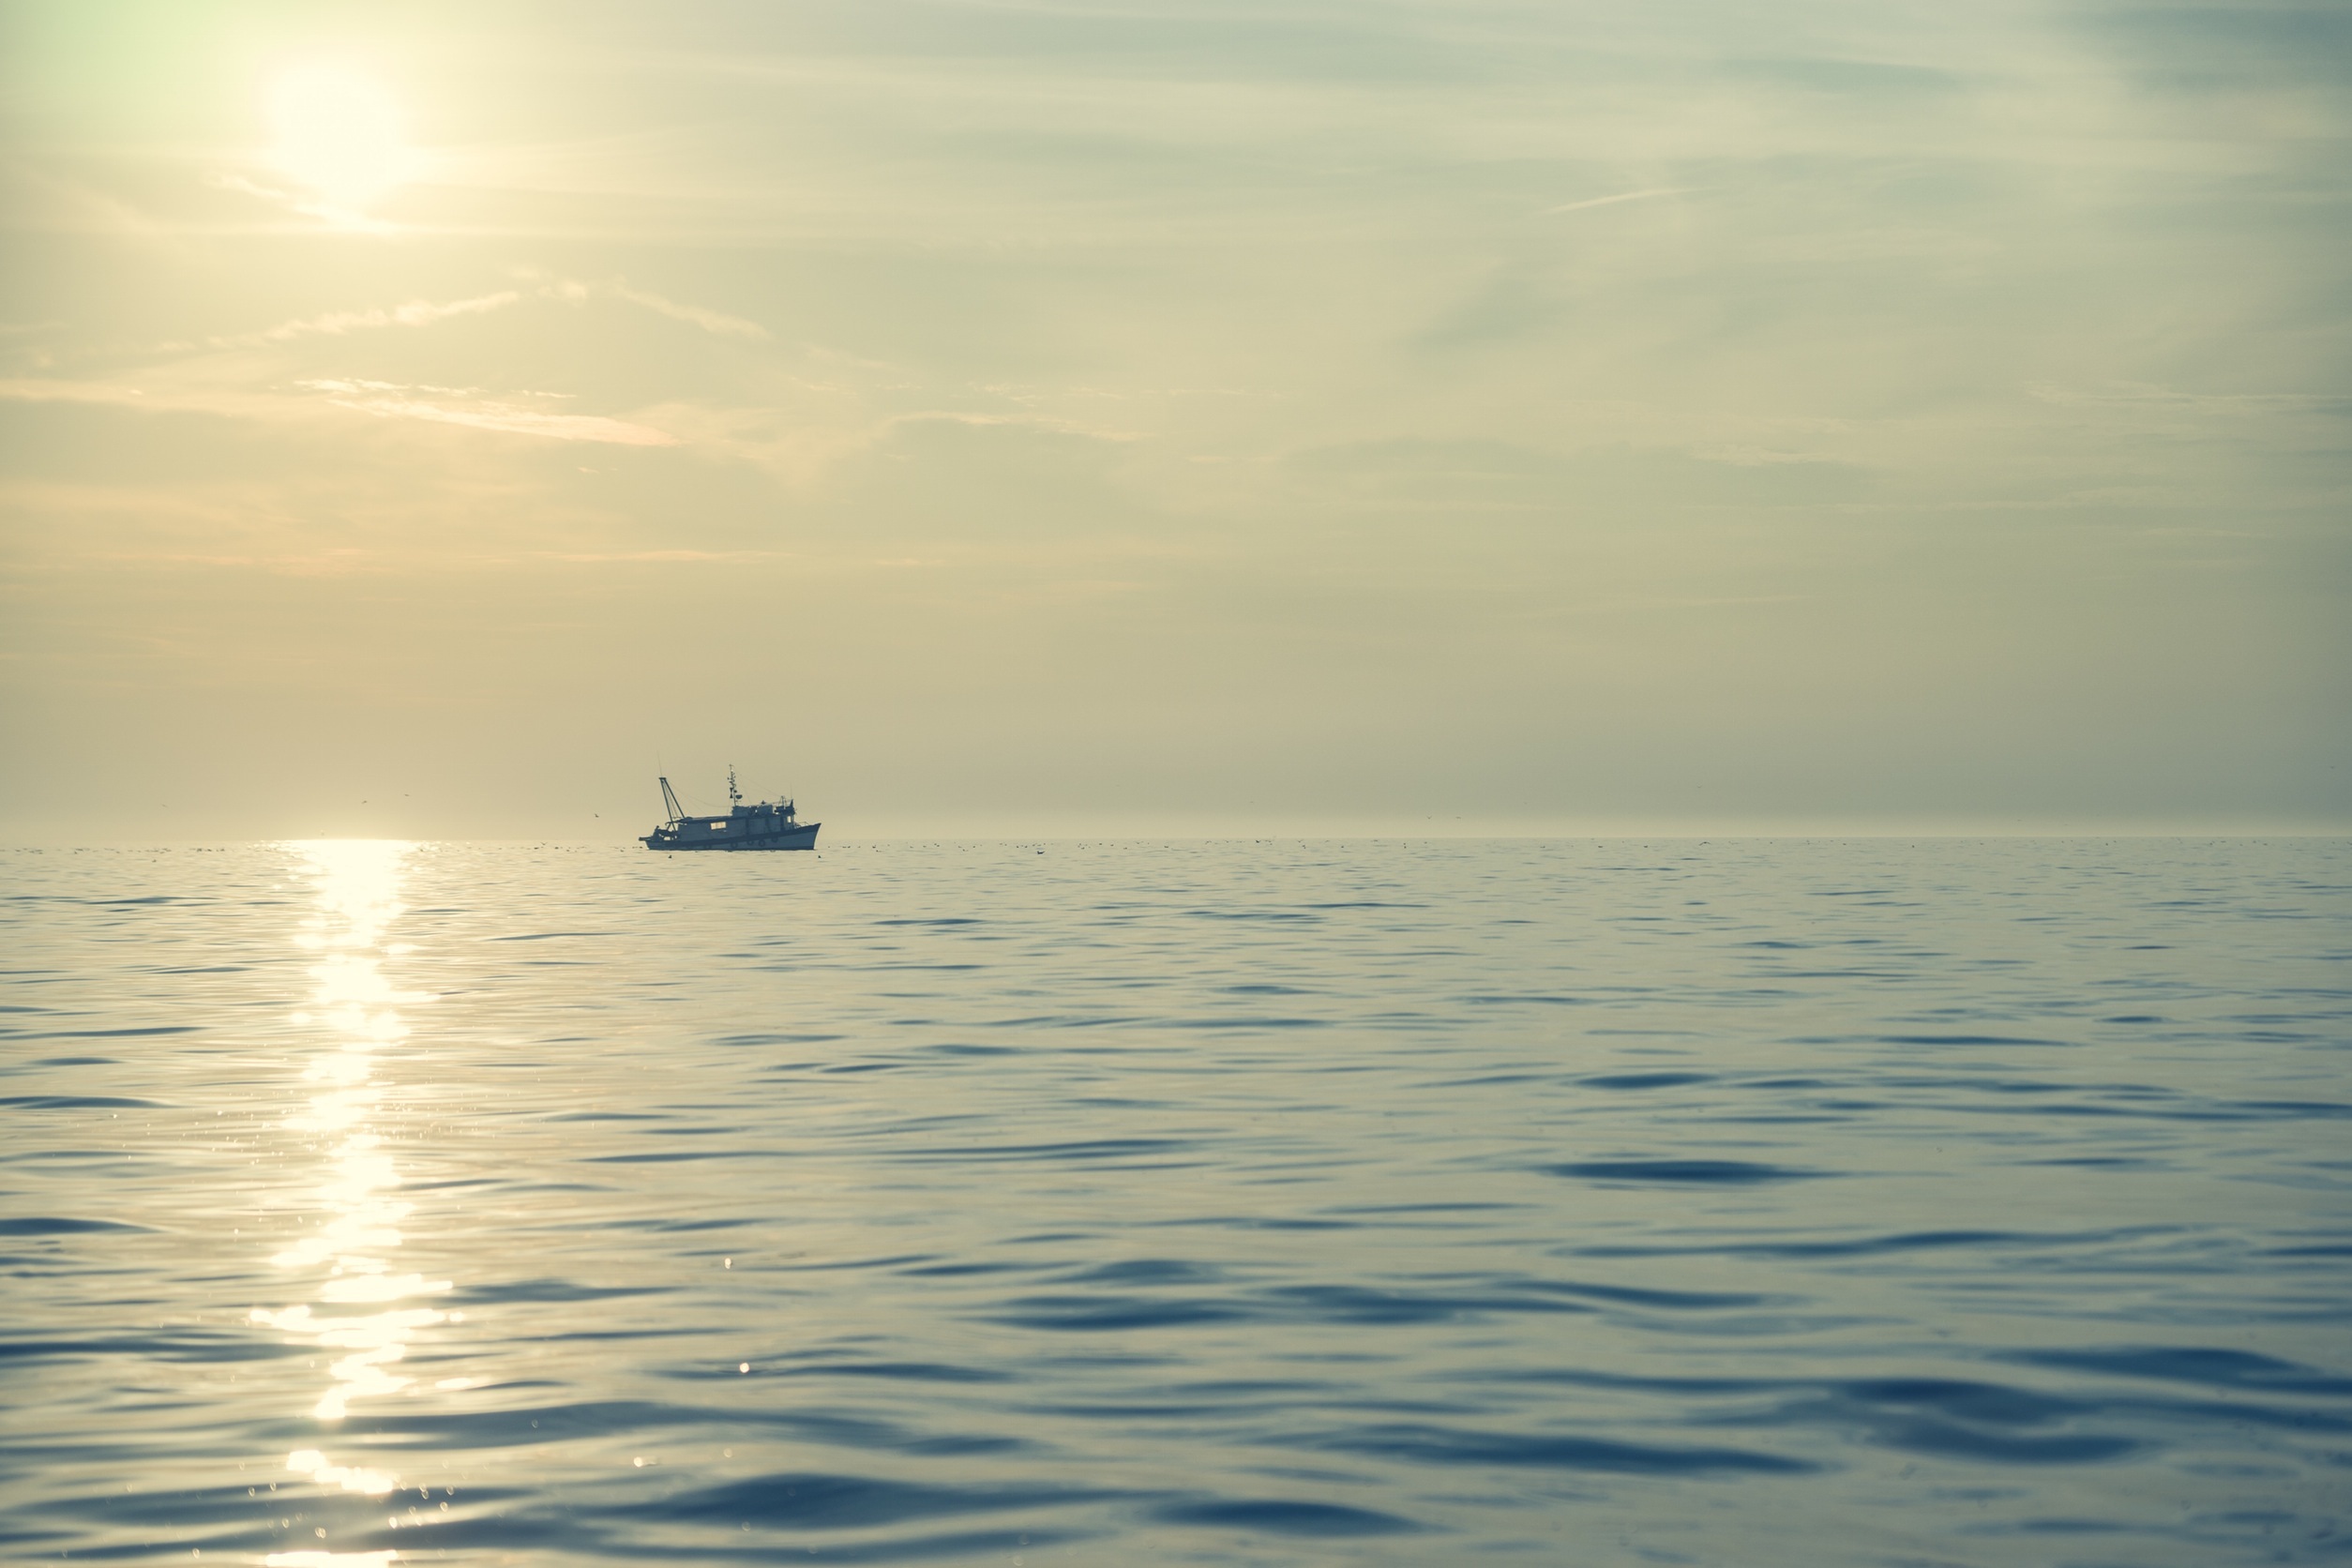
sea, coast, water, ocean, horizon, cloud, sky, sun, sunrise, sunset, boat, sunlight, morning, shore, wave, lake, dawn, ship, dusk, evening, reflection, vehicle, bay, atmospheric phenomenon